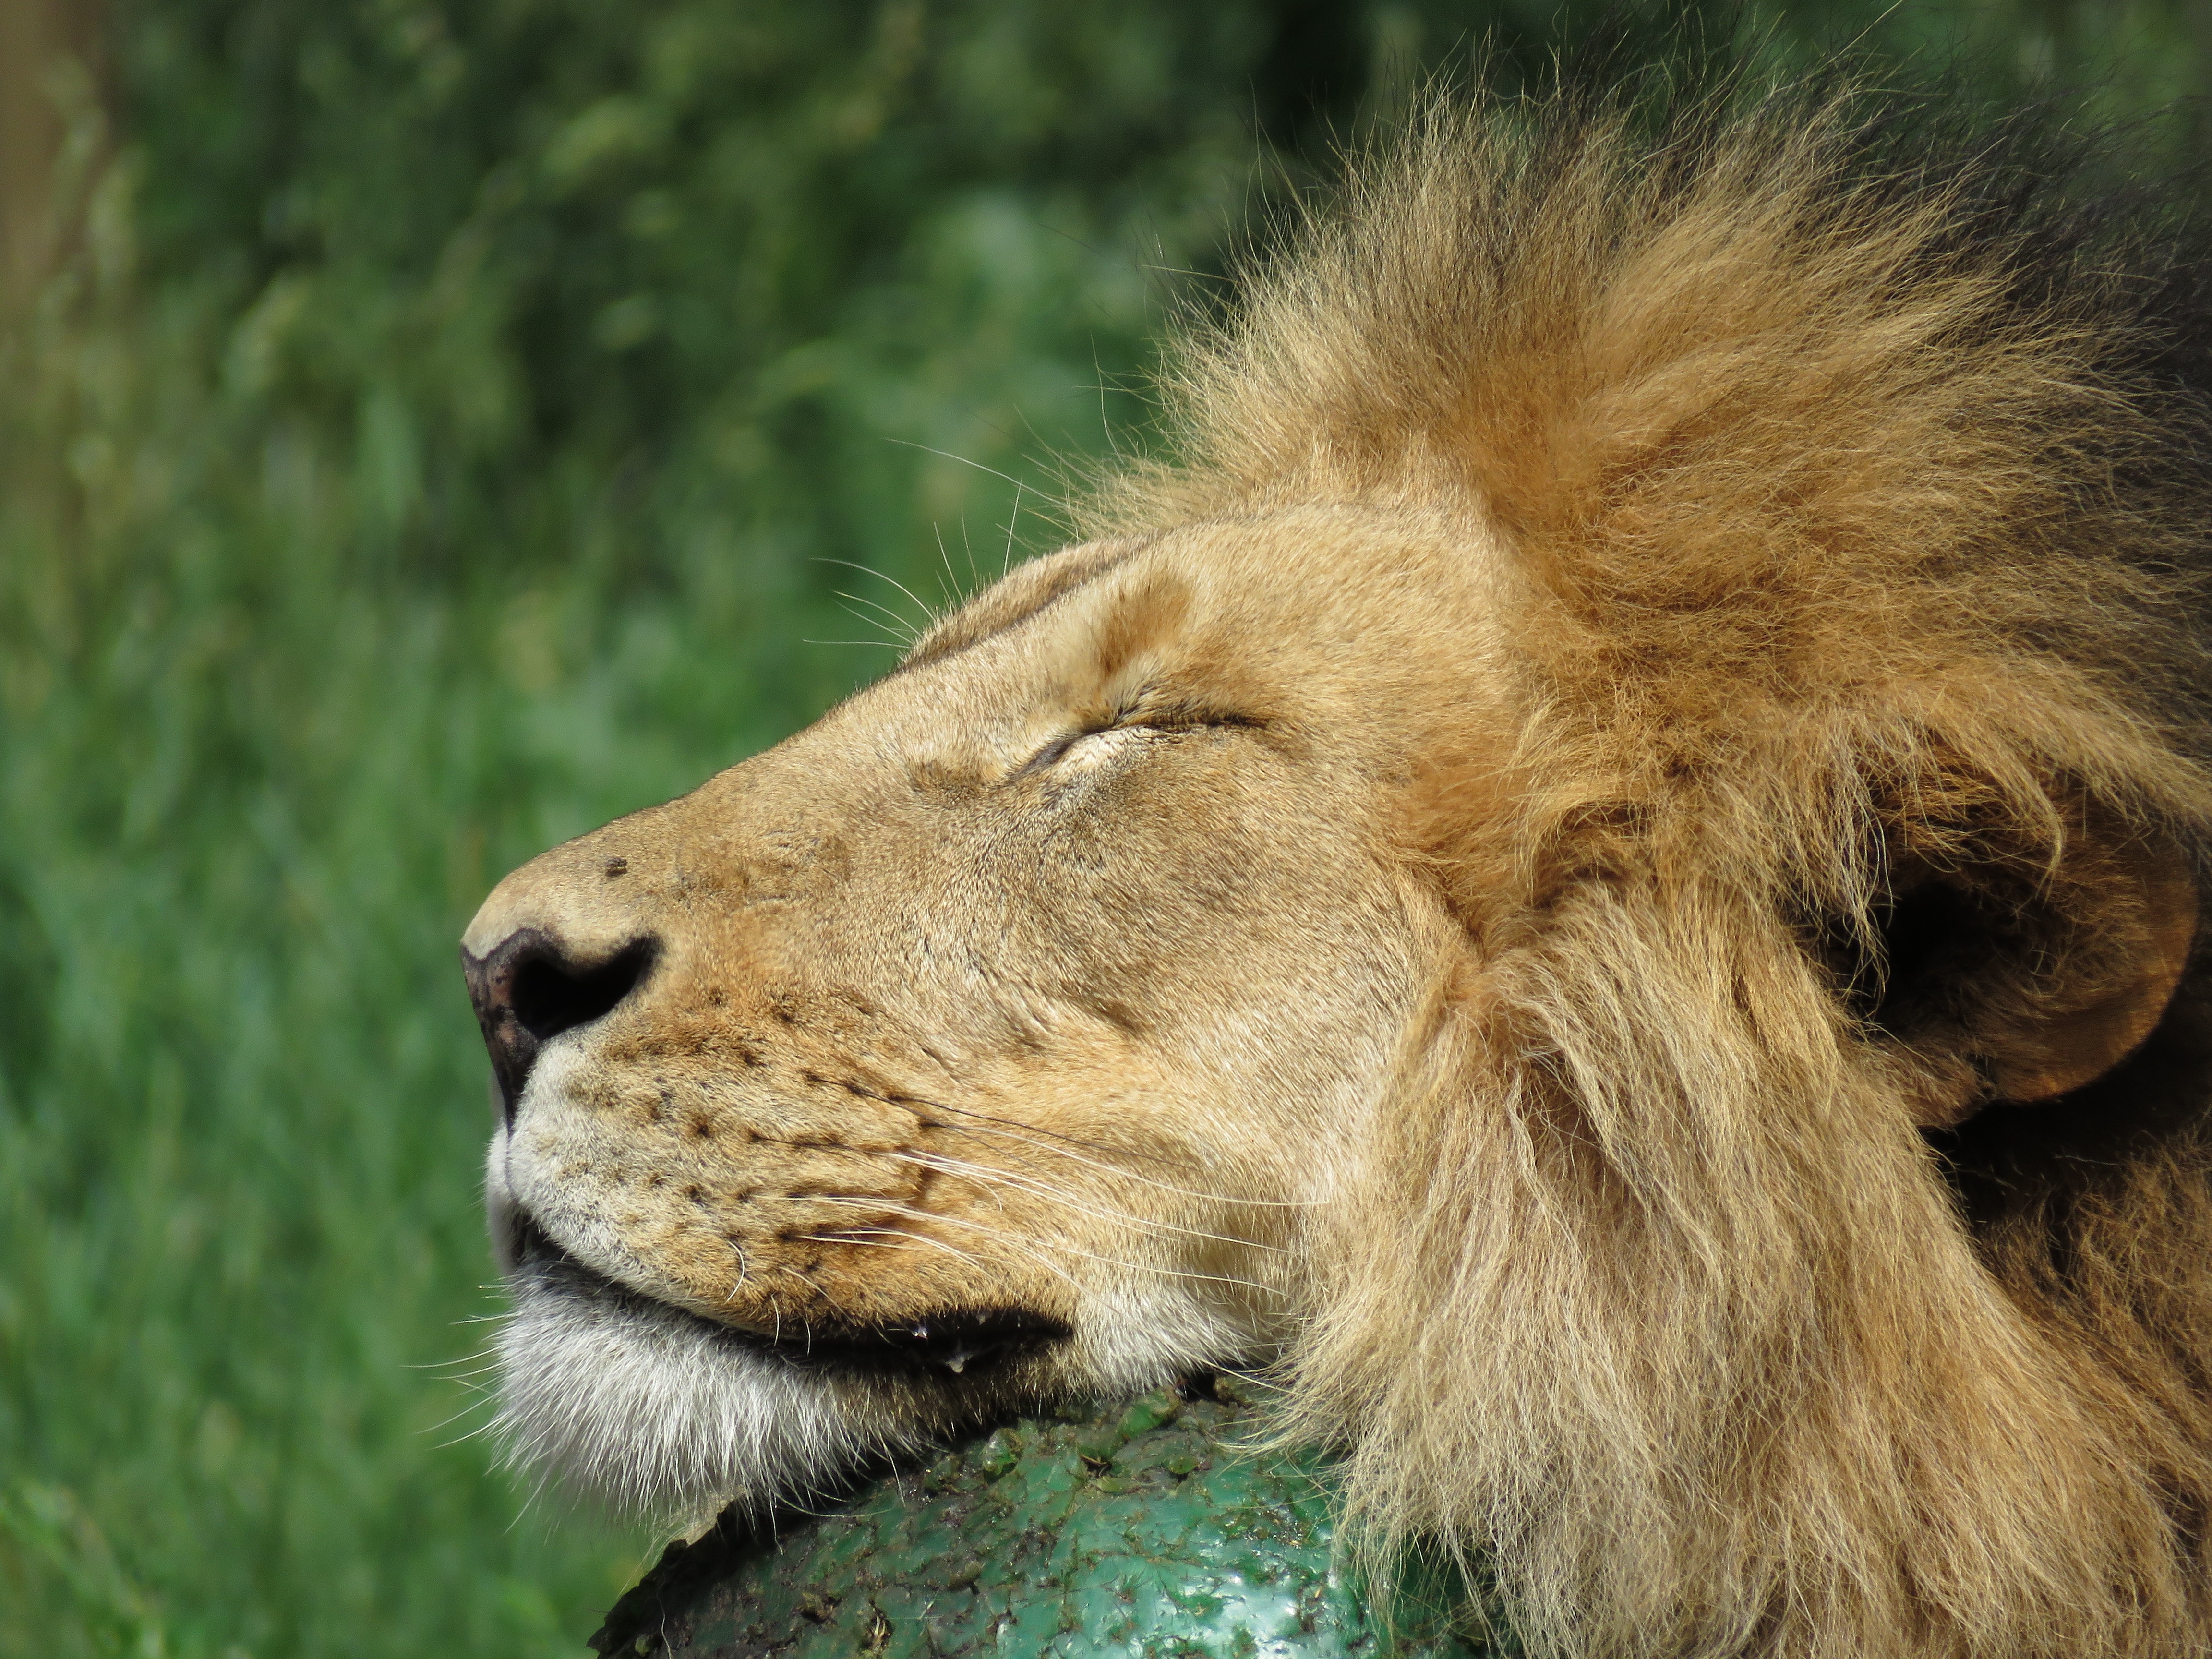
animal, cute, wildlife, zoo, mammal, mane, fauna, lion, nap, cheetah, outdoors, whiskers, ball, vertebrate, calgary, safari, big cats, cat like mammal